Question: Where is the horse?
Tambaya: Ina dokin yake?
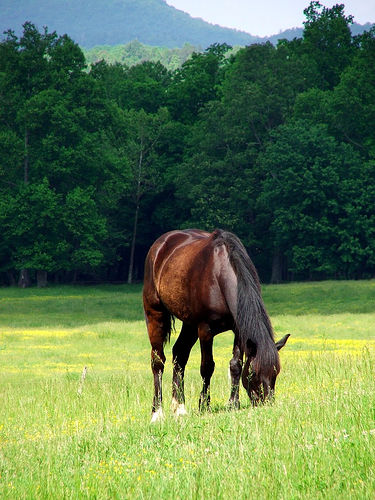
Answer: In the yard.
Amsa: A cikin filin.